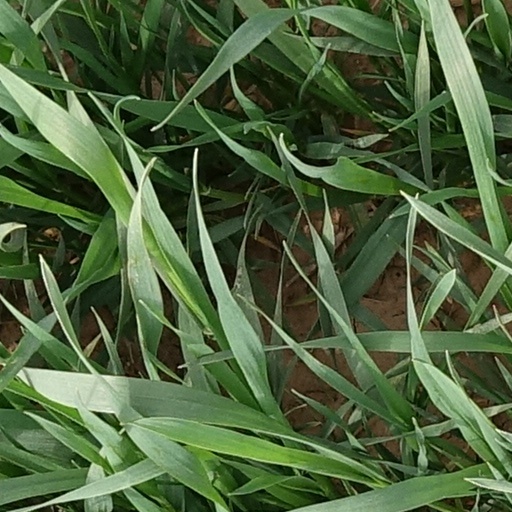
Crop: wheat